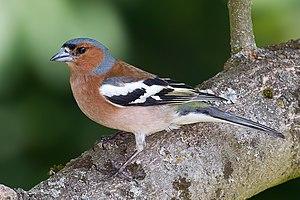
Le Site de Grand Intérêt Biologique des Viviers, plus connu sous le nom de Terril des Viviers est un ancien site de charbonnage s'étendant à l'est de Gilly, section de la ville de Charleroi.
Le Pinson des arbres est une espèce de petits passereaux, partiellement migrateur, très répandu, de la famille des fringillidés. C'est la plus fréquente et la plus répandue des trois espèces de pinsons. Il est présent dans toute l'Europe à l'exception de l'Islande et de la Scandinavie la plus septentrionale, son aire de répartition s'étend vers l'est jusqu'en Sibérie centrale. C'est aussi un oiseau reproducteur en Afrique du Nord et au Proche-Orient jusqu'en Iran. En Nouvelle-Zélande et en République sud-africaine, le pinson a été introduit par l'homme.
Les concours de pinsons ou concours de chant de pinsons, sont une vieille tradition populaire, et un loisir toujours pratiqué de nos jours.